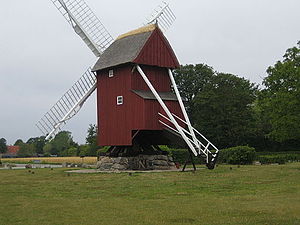
Krøjning
Kappel Mølle, fotograferet fra bagsiden med krøjeværket i centrum
Kappel mølle, foto af Holger Villadsen, som har overdraget rettighederne til mig
Krøjning er en teknik indenfor vindmøllekonstruktion, som regulerer vingernes position i forhold til vindens retning.